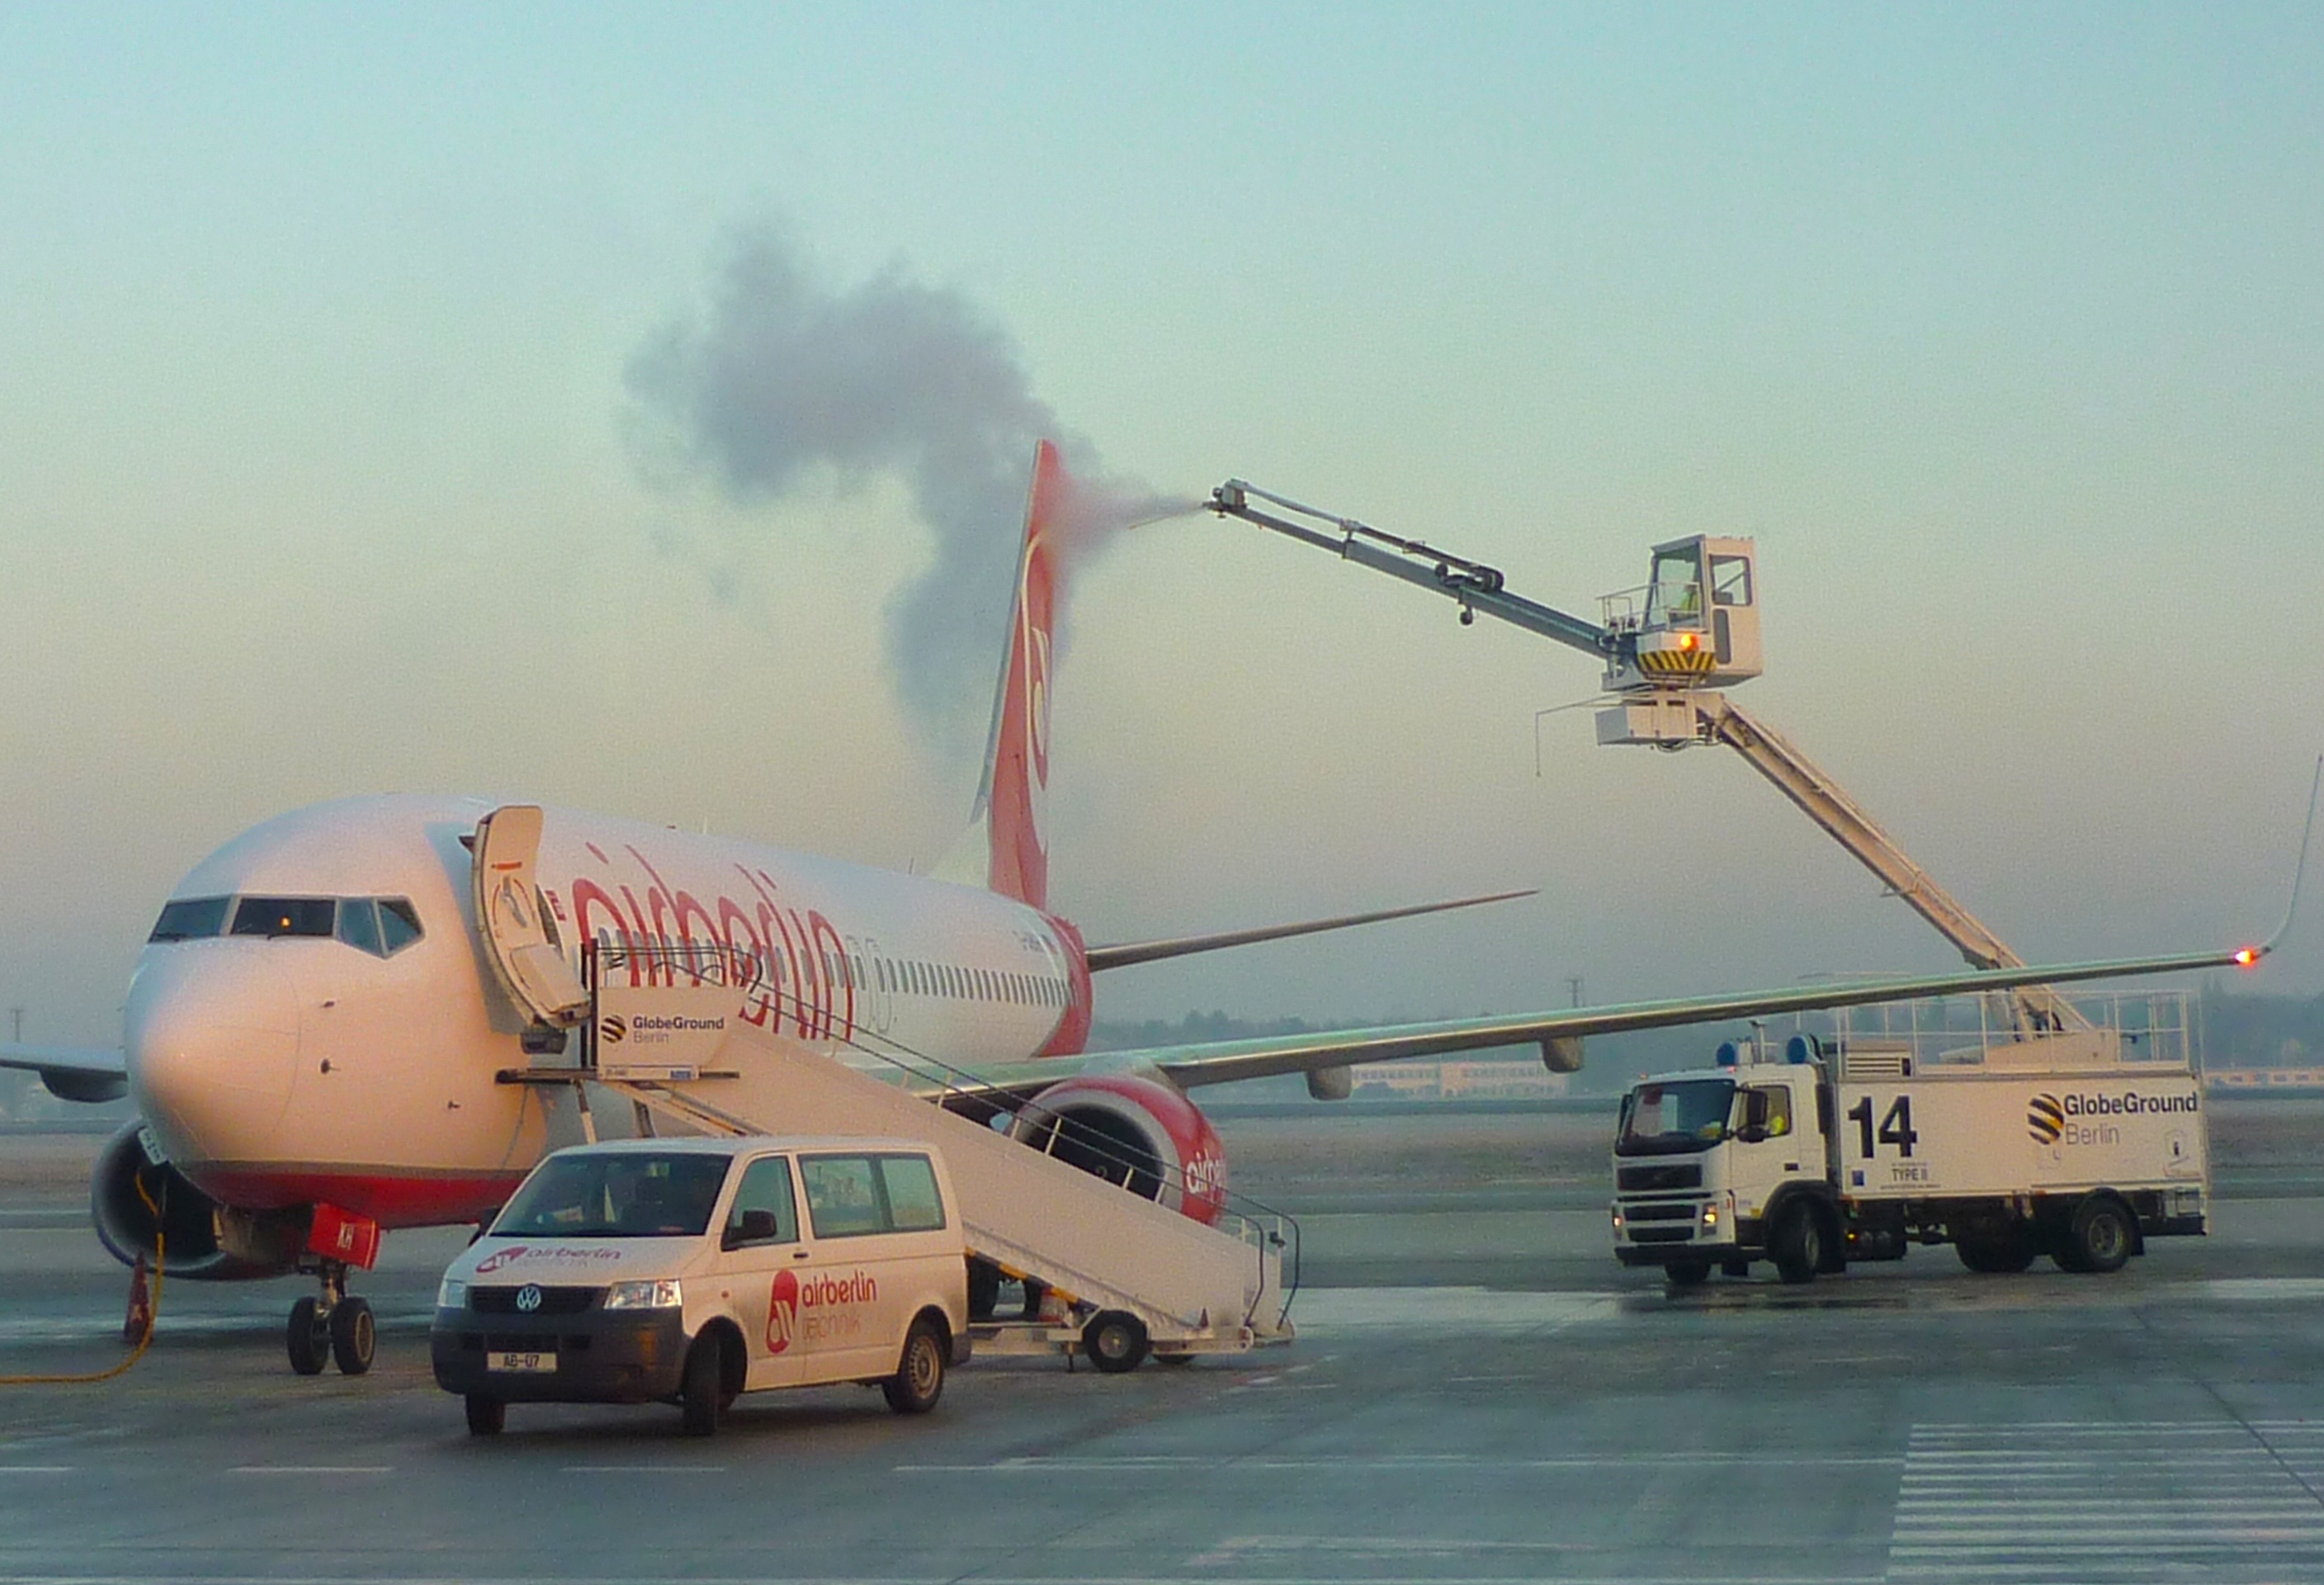
cold, winter, sky, airport, airplane, plane, tarmac, aircraft, jet, transport, vehicle, airline, aviation, flight, helicopter, outside, clouds, airliner, safety, germany, berlin, vehicles, airberlin, air force, jet aircraft, atmosphere of earth, de icing